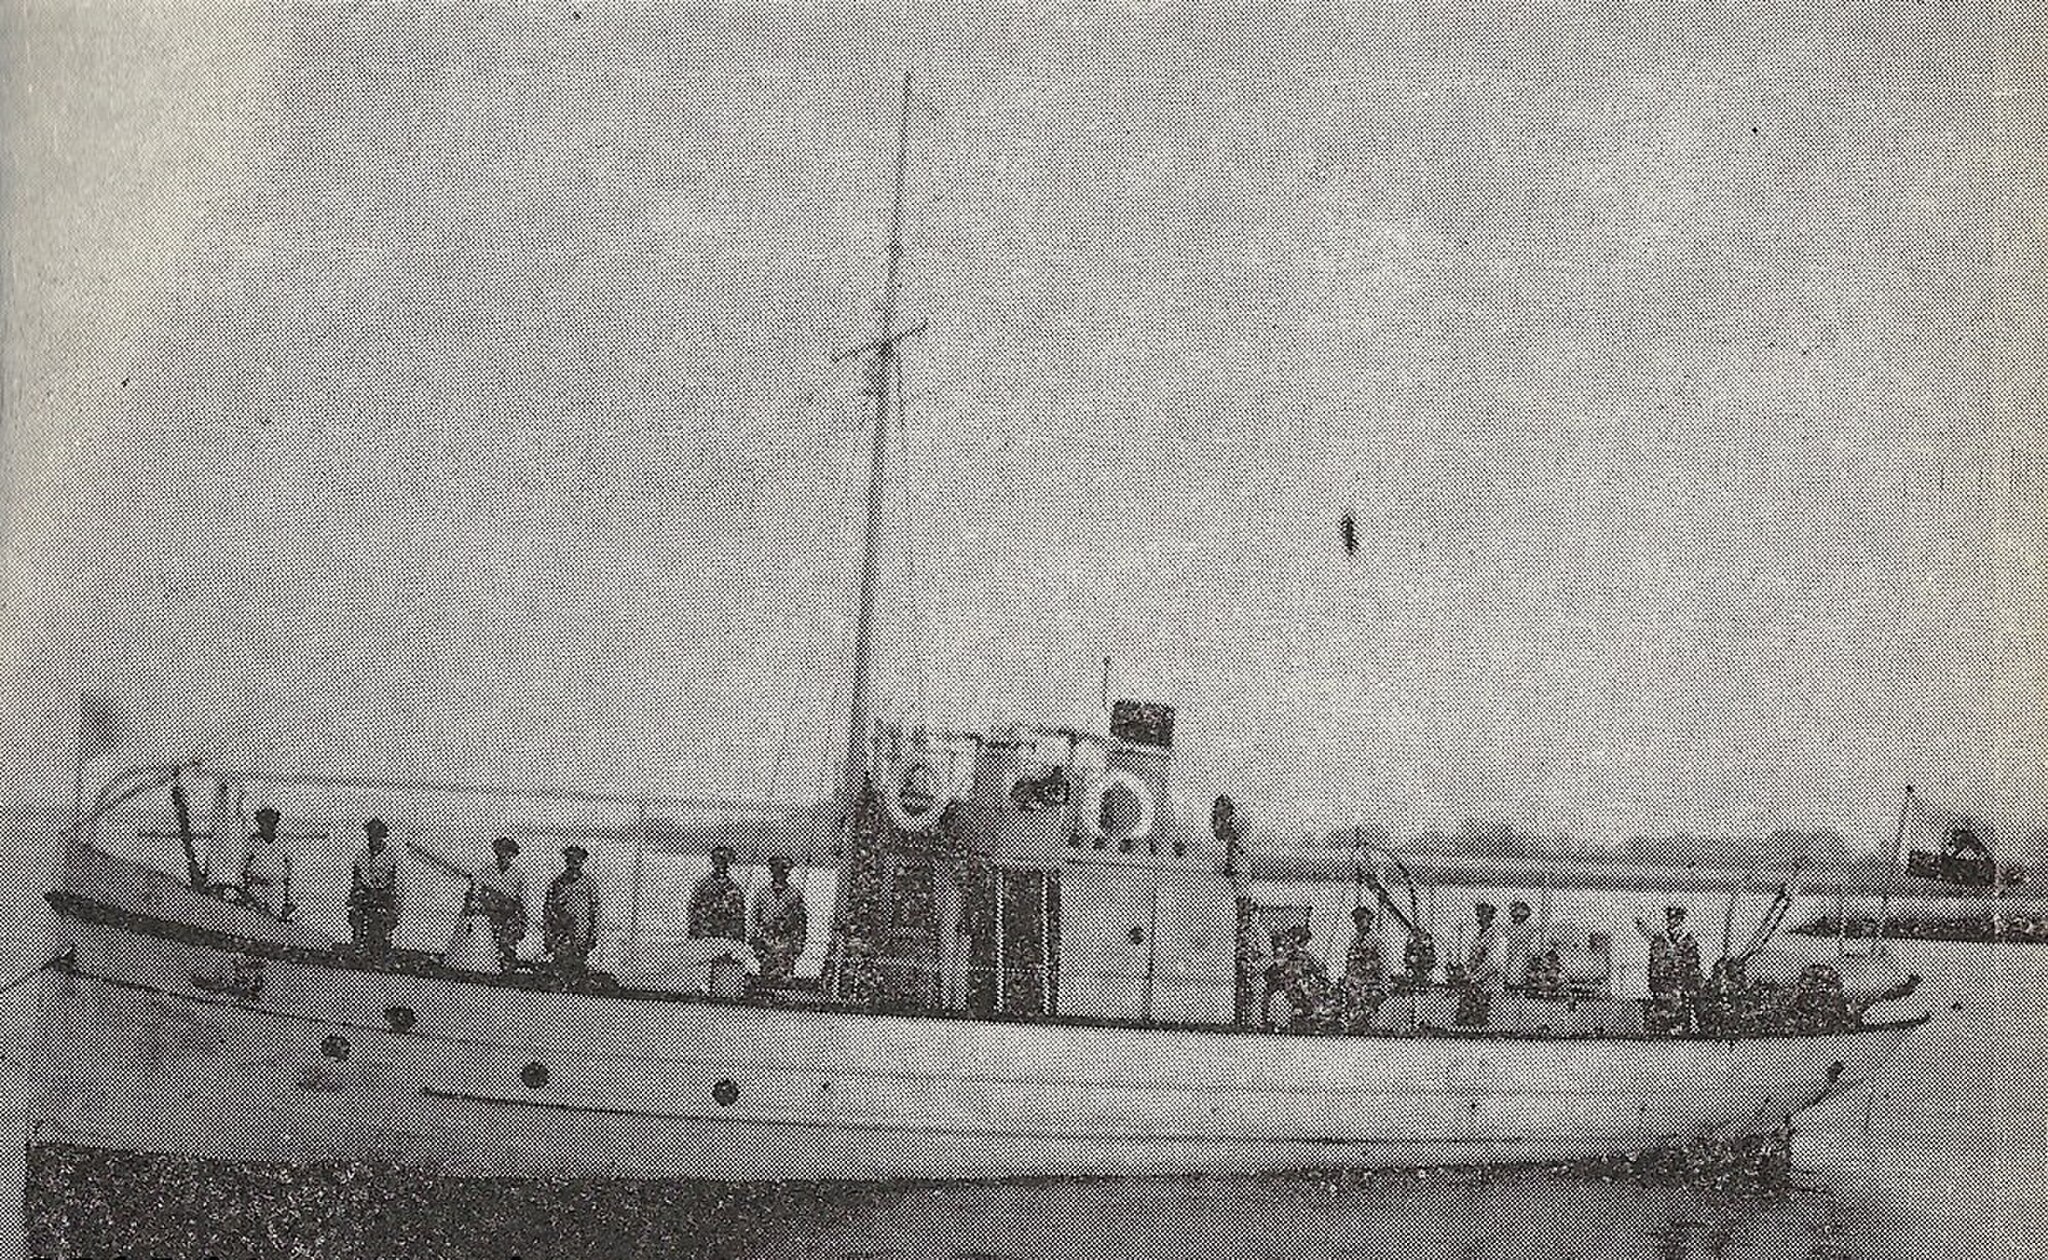
Title: Barc Sefidroud
Description: 2500 Years on the Sea
Date: 1971
Categories: PD Iran, PD-scan (PD-Iran), Extracted images, Images from 2500 Years on the Sea, Sefidroud (ship)